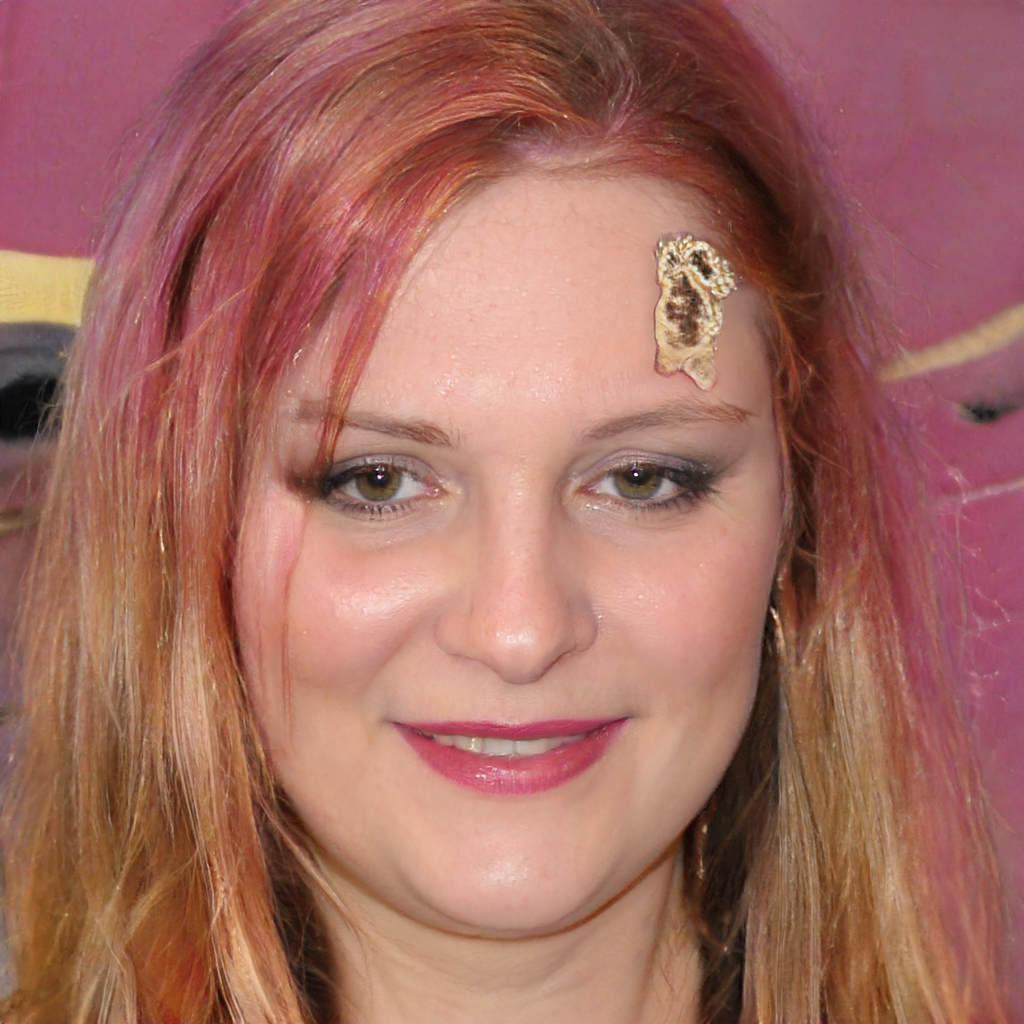
Label: No Watermark